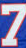
Number: 7